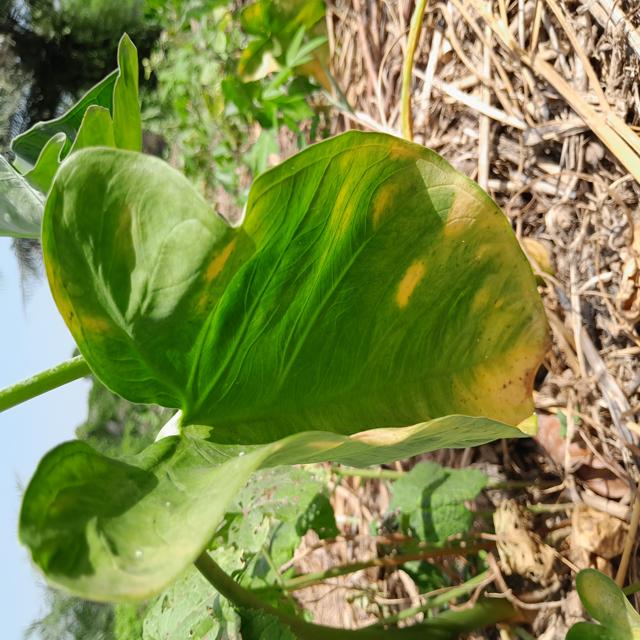
Label: Early_Blight